Operation Motorman

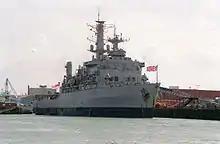
landed troops and tanks at Derry

Operation Motorman was the biggest British military operation since the Suez Crisis of 1956 and the biggest in Ireland since the Irish War of Independence. In the days before 31 July, about 4,000 extra troops were brought into Northern Ireland. Almost 22,000 soldiers were involved, including 27 infantry and two armoured battalions, aided by 5,300 soldiers from the local Ulster Defence Regiment (UDR). Several Centurion AVRE demolition vehicles, derived from the Centurion tank and fitted with bulldozer blades, were used. They were the only heavy armoured vehicles to be deployed operationally by the British Army in Northern Ireland during the Troubles. The tanks had been transported to Northern Ireland on board the amphibious landing ship HMS "Fearless", and were operated with their turrets traversed to the rear and main guns covered by tarpaulins.